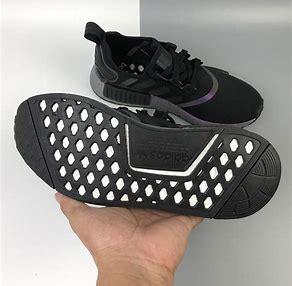
Brand: Adidas
Model: NMD Sale